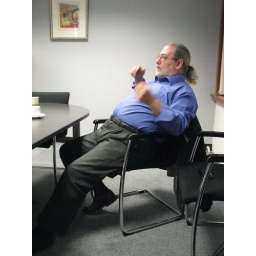
Dennis Howlett in normal business atire - suit trousers, shirt and smart, clean shoes